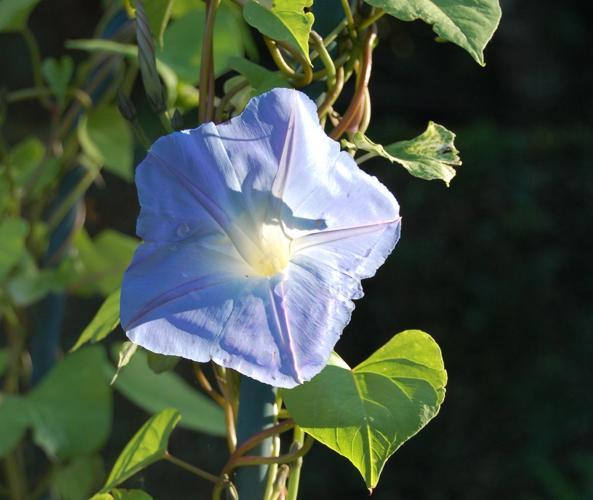
Label: morning glory